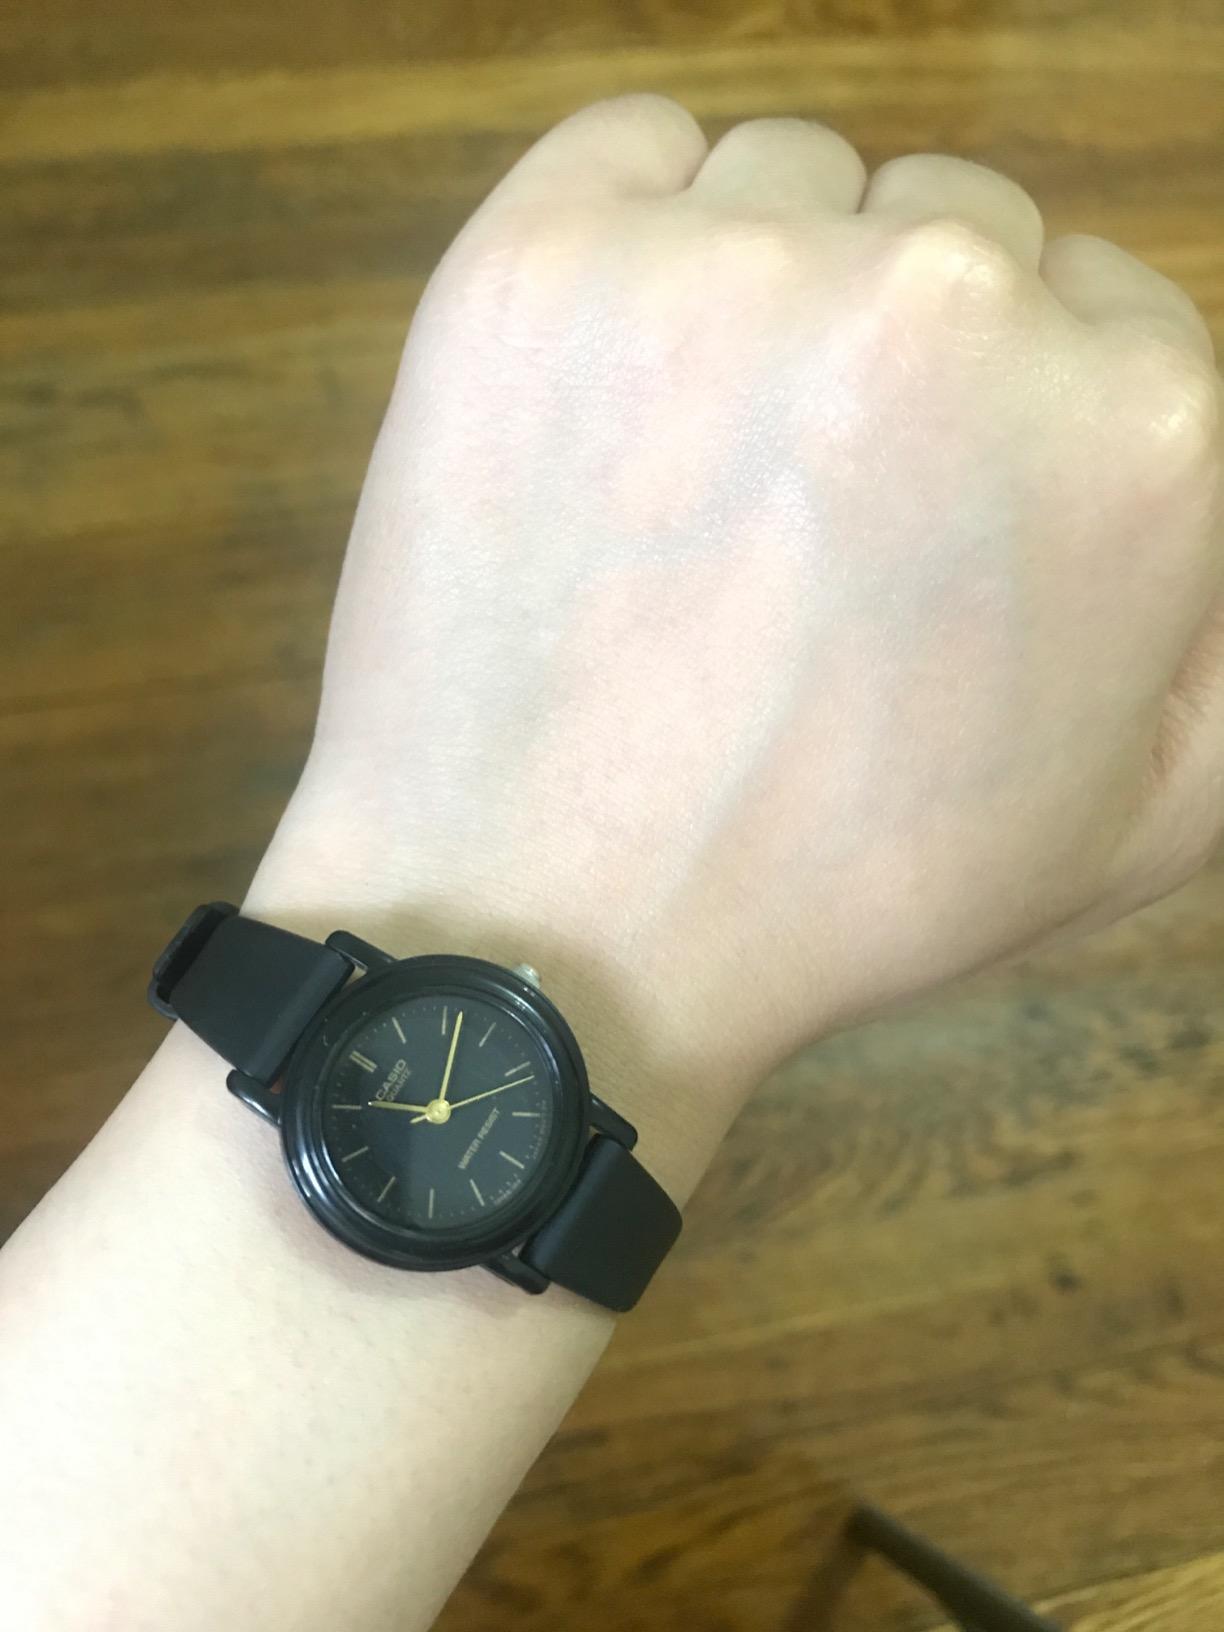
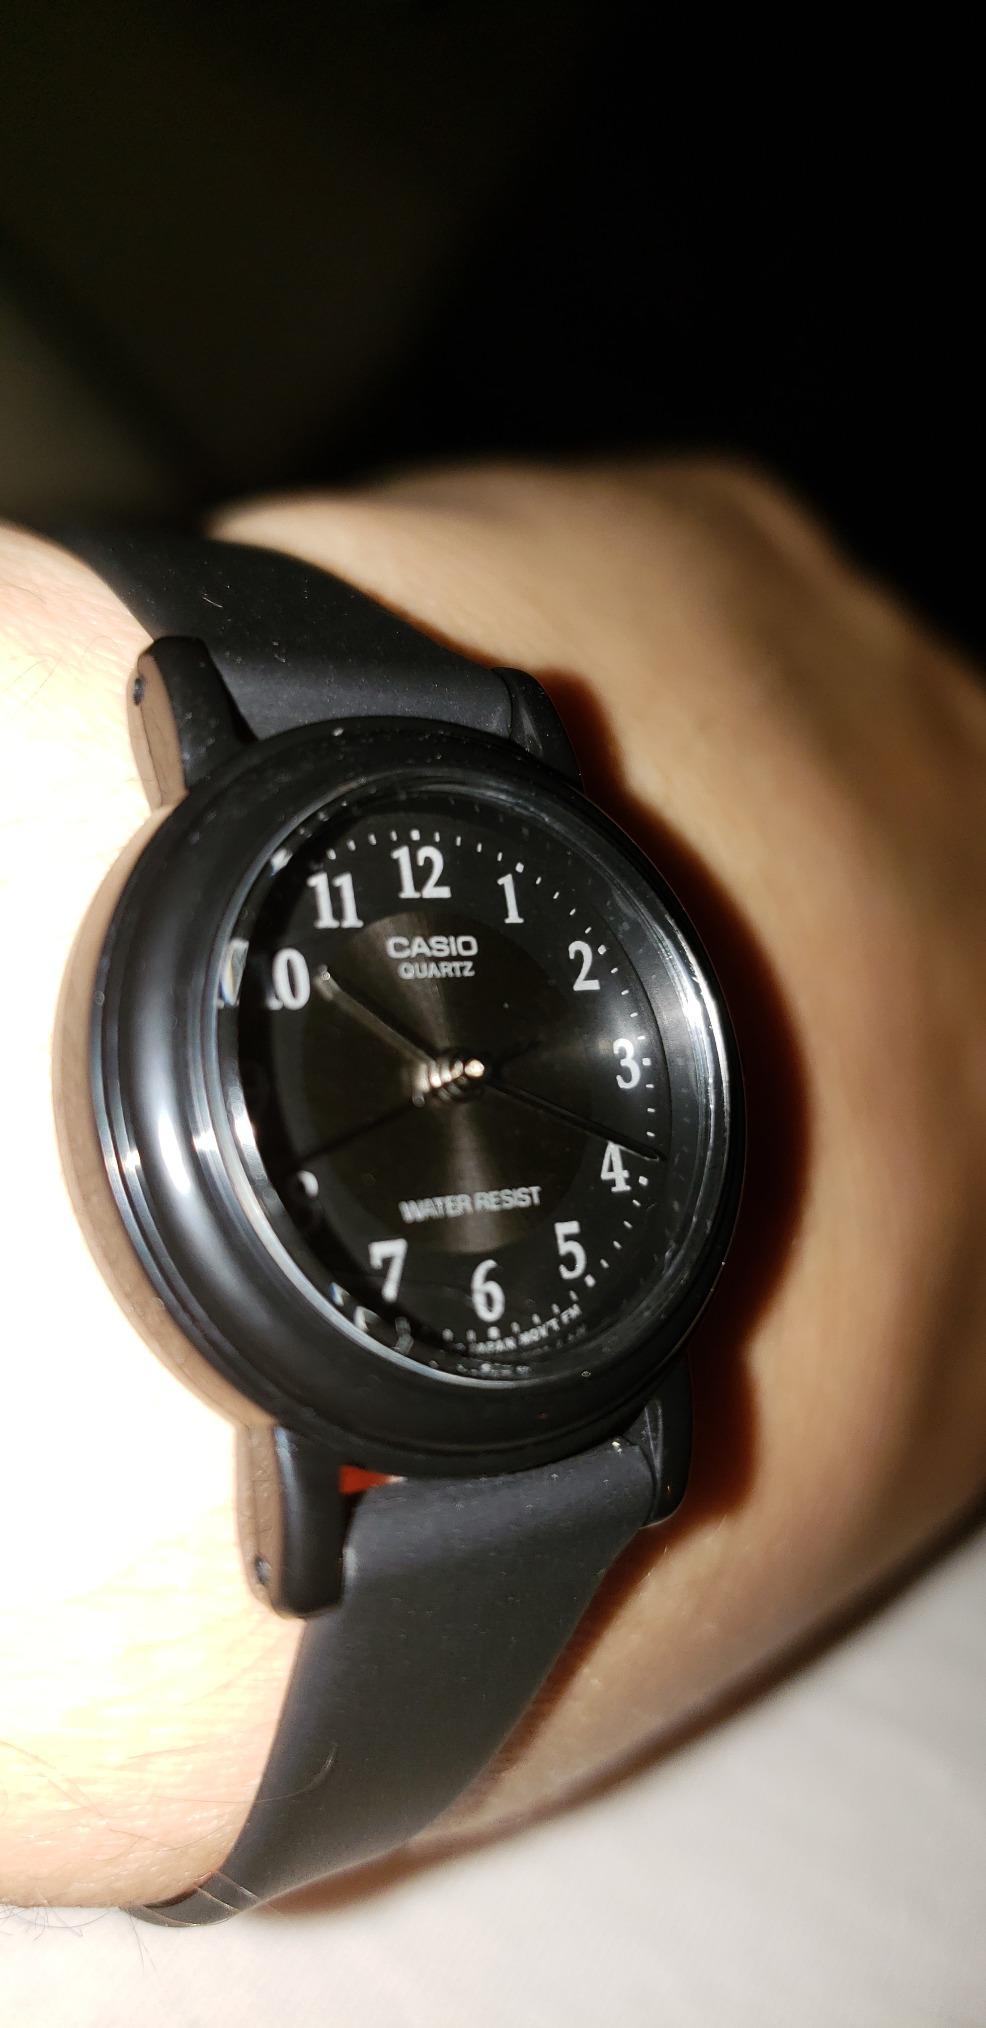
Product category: accessories_watch
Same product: no